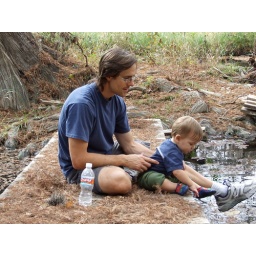
Throwing rocks in the water from the bridge